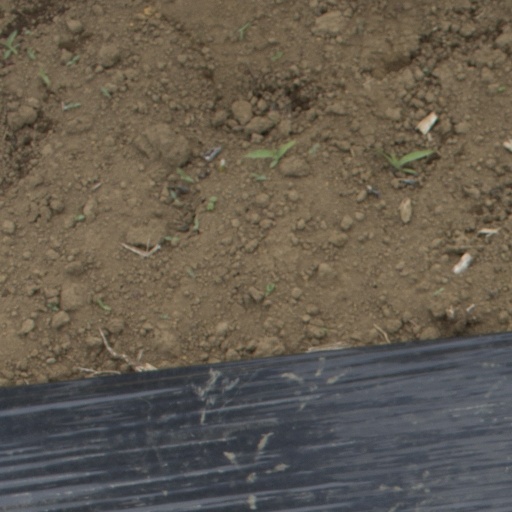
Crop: Jerusalem artichoke